Jozef-Ernest van Roey

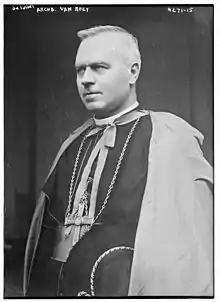
Van Roey as Archbishop of Mechelen (c. 1926)

Jozef-Ernest van Roey (13 January 1874 – 6 August 1961) was a Belgian Catholic prelate who served as Archbishop of Mechelen from 1926 until his death. He was elevated to the cardinalate in 1927. He was a significant figure in Catholic resistance to Nazism in Belgium.